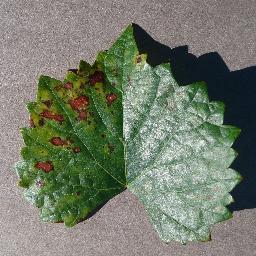
Label: Grape___Esca_(Black_Measles)